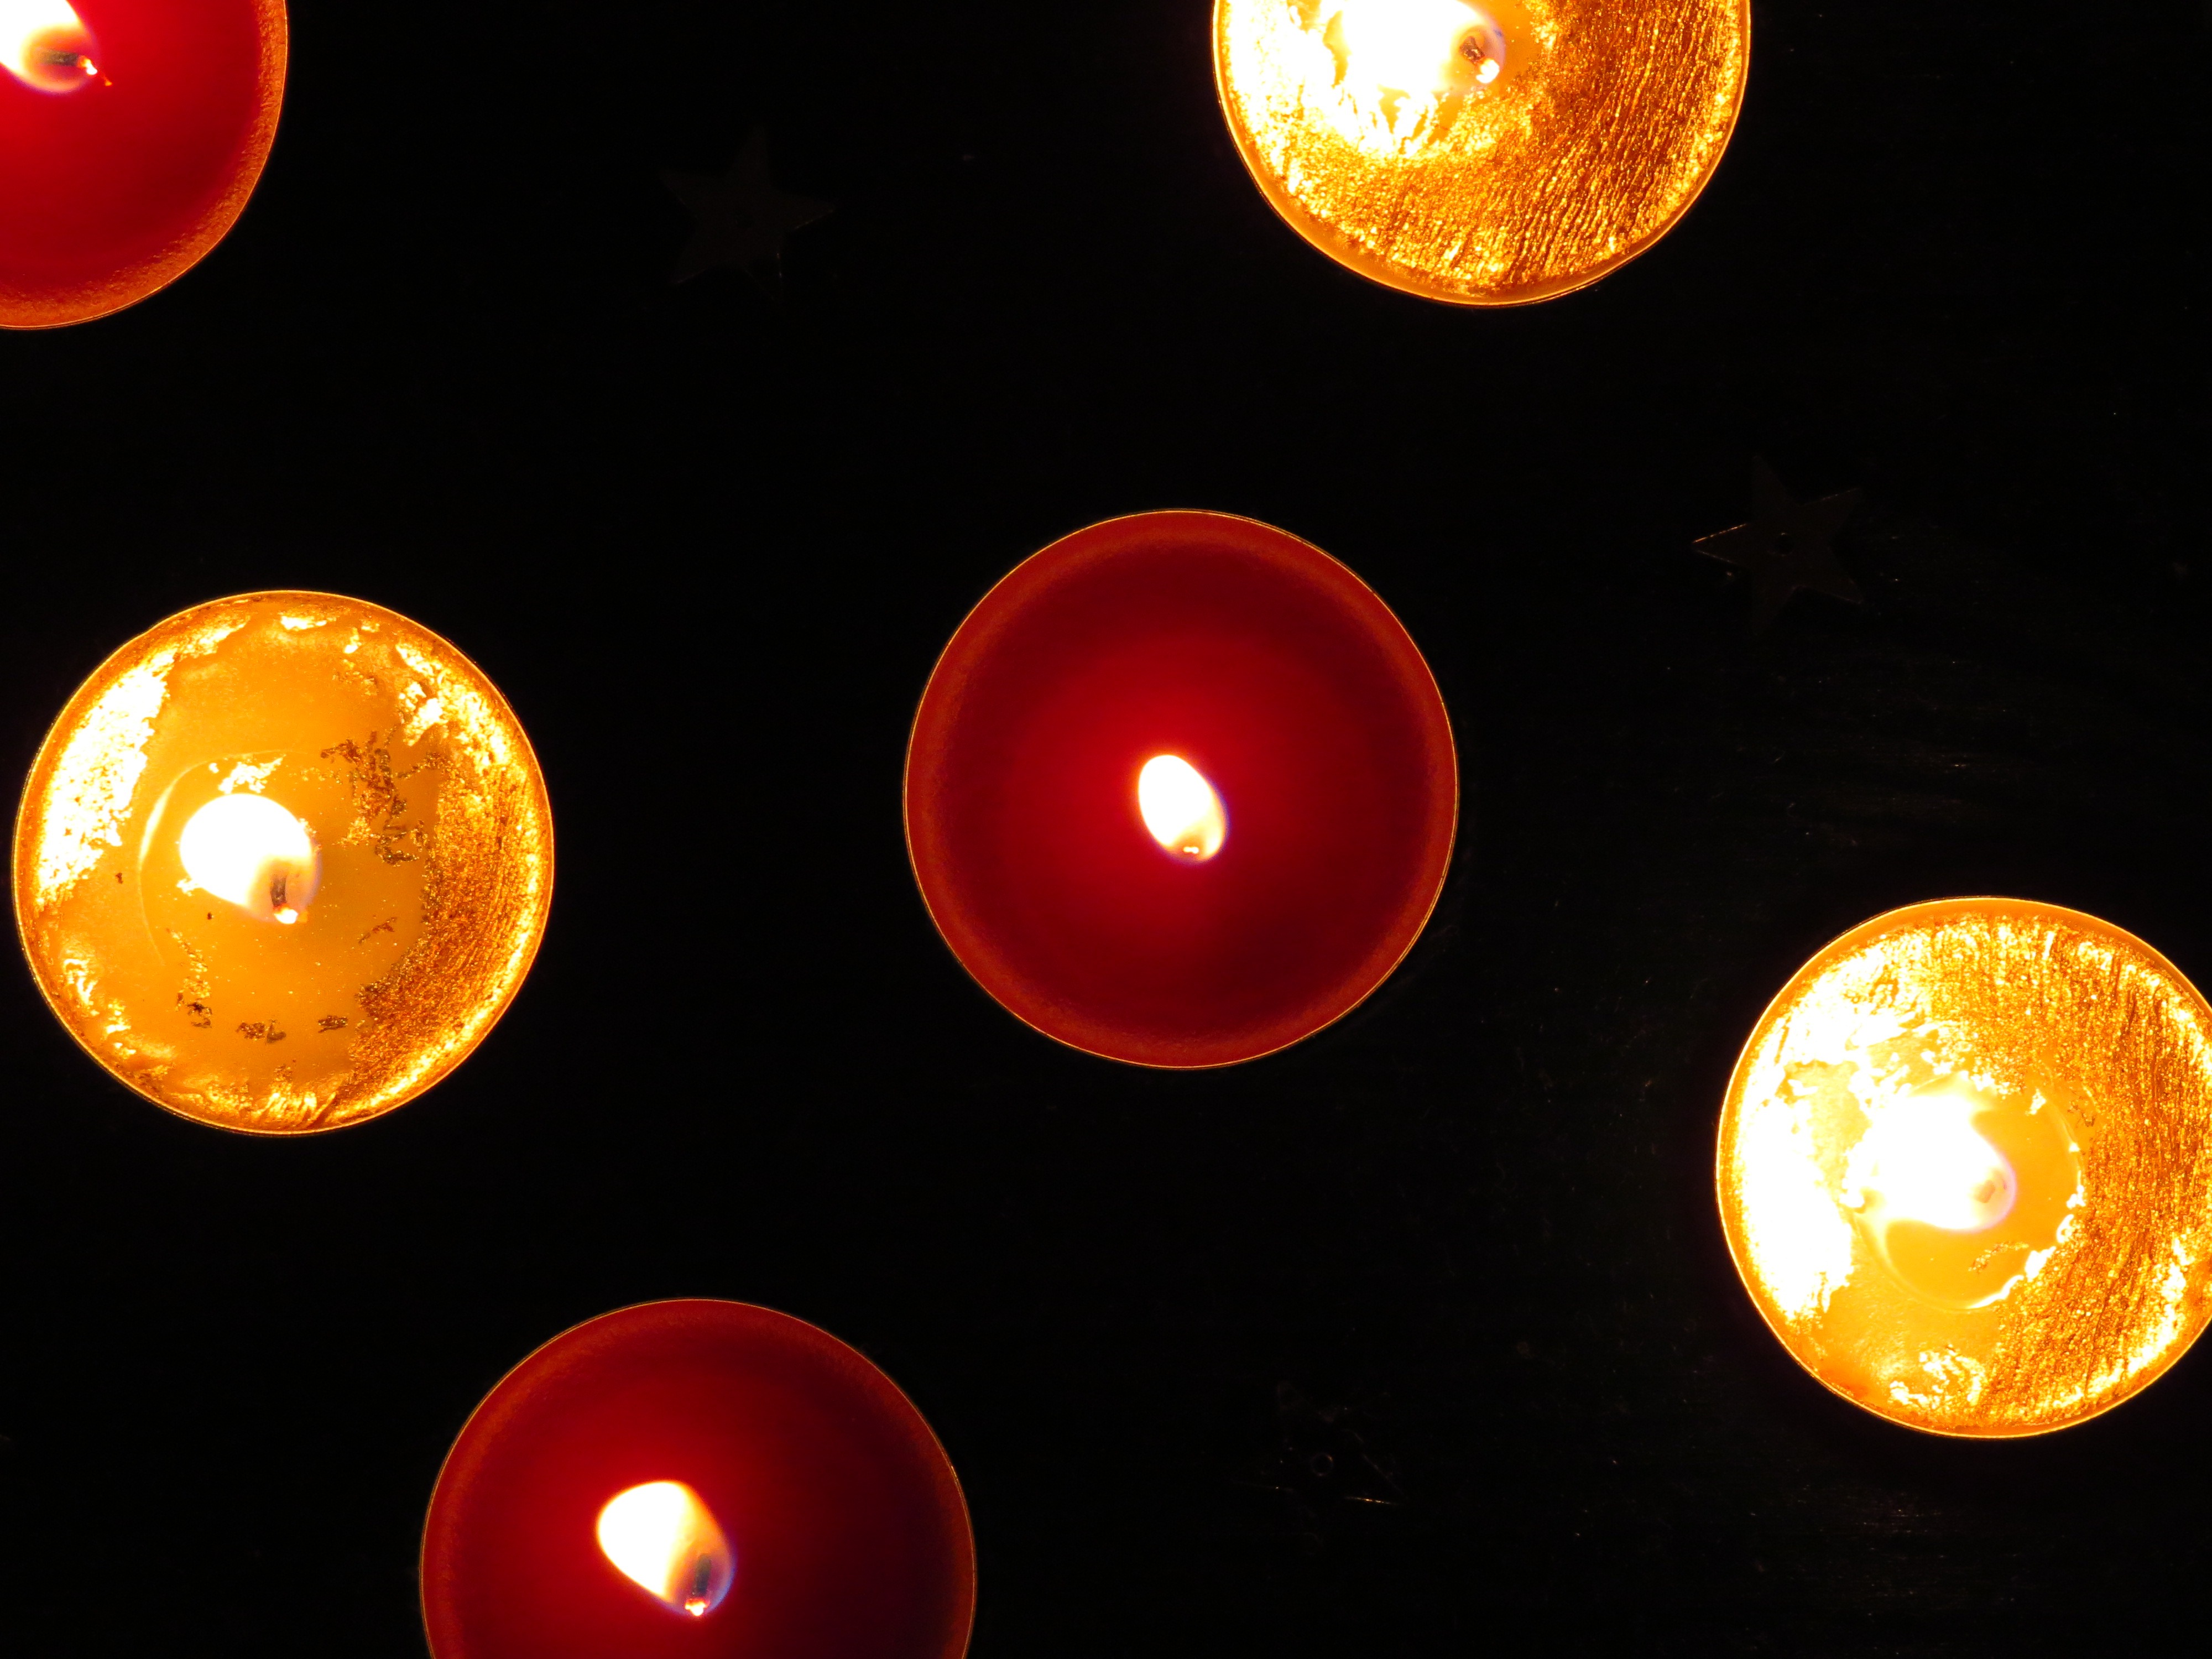
light, golden, red, color, flame, yellow, lighting, circle, burn, christmas time, lights, candles, tea lights, astronomical object